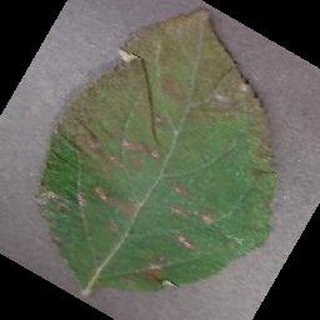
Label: apple_cedar_apple_rust